Maidenhead

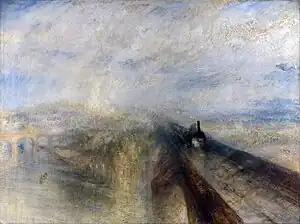
"Rain, Steam and Speed – The Great Western Railway" by J. M. W. Turner (1844) depicts an early locomotive of the Great Western Railway crossing the River Thames on Brunel's recently completed Maidenhead Railway Bridge.

Maidenhead offers High Street shopping facilities including Nicholson's Centre, a shopping centre on the site of Nicholson's brewery. The town also offers an eight-screen Odeon multiplex cinema. The local authority also provides a Shopmobility service, where those with physical disabilities can borrow mobility scooters to navigate around the town. Maidenhead Heritage Centre and Museum was established in 1993 and moved to permanent premises in a former pub in Park Street in 2006.